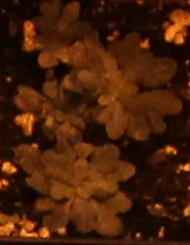
Label: Horseweed